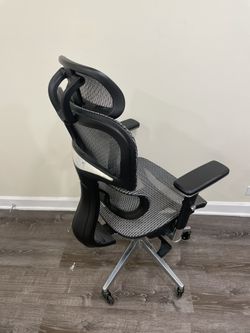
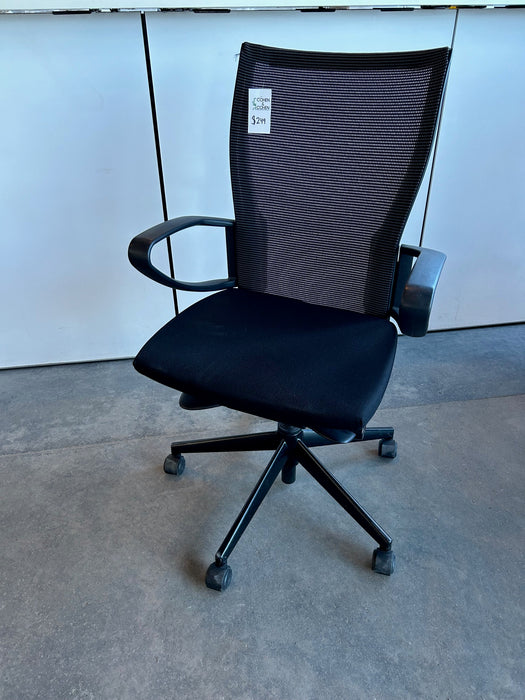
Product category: items_chair
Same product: no